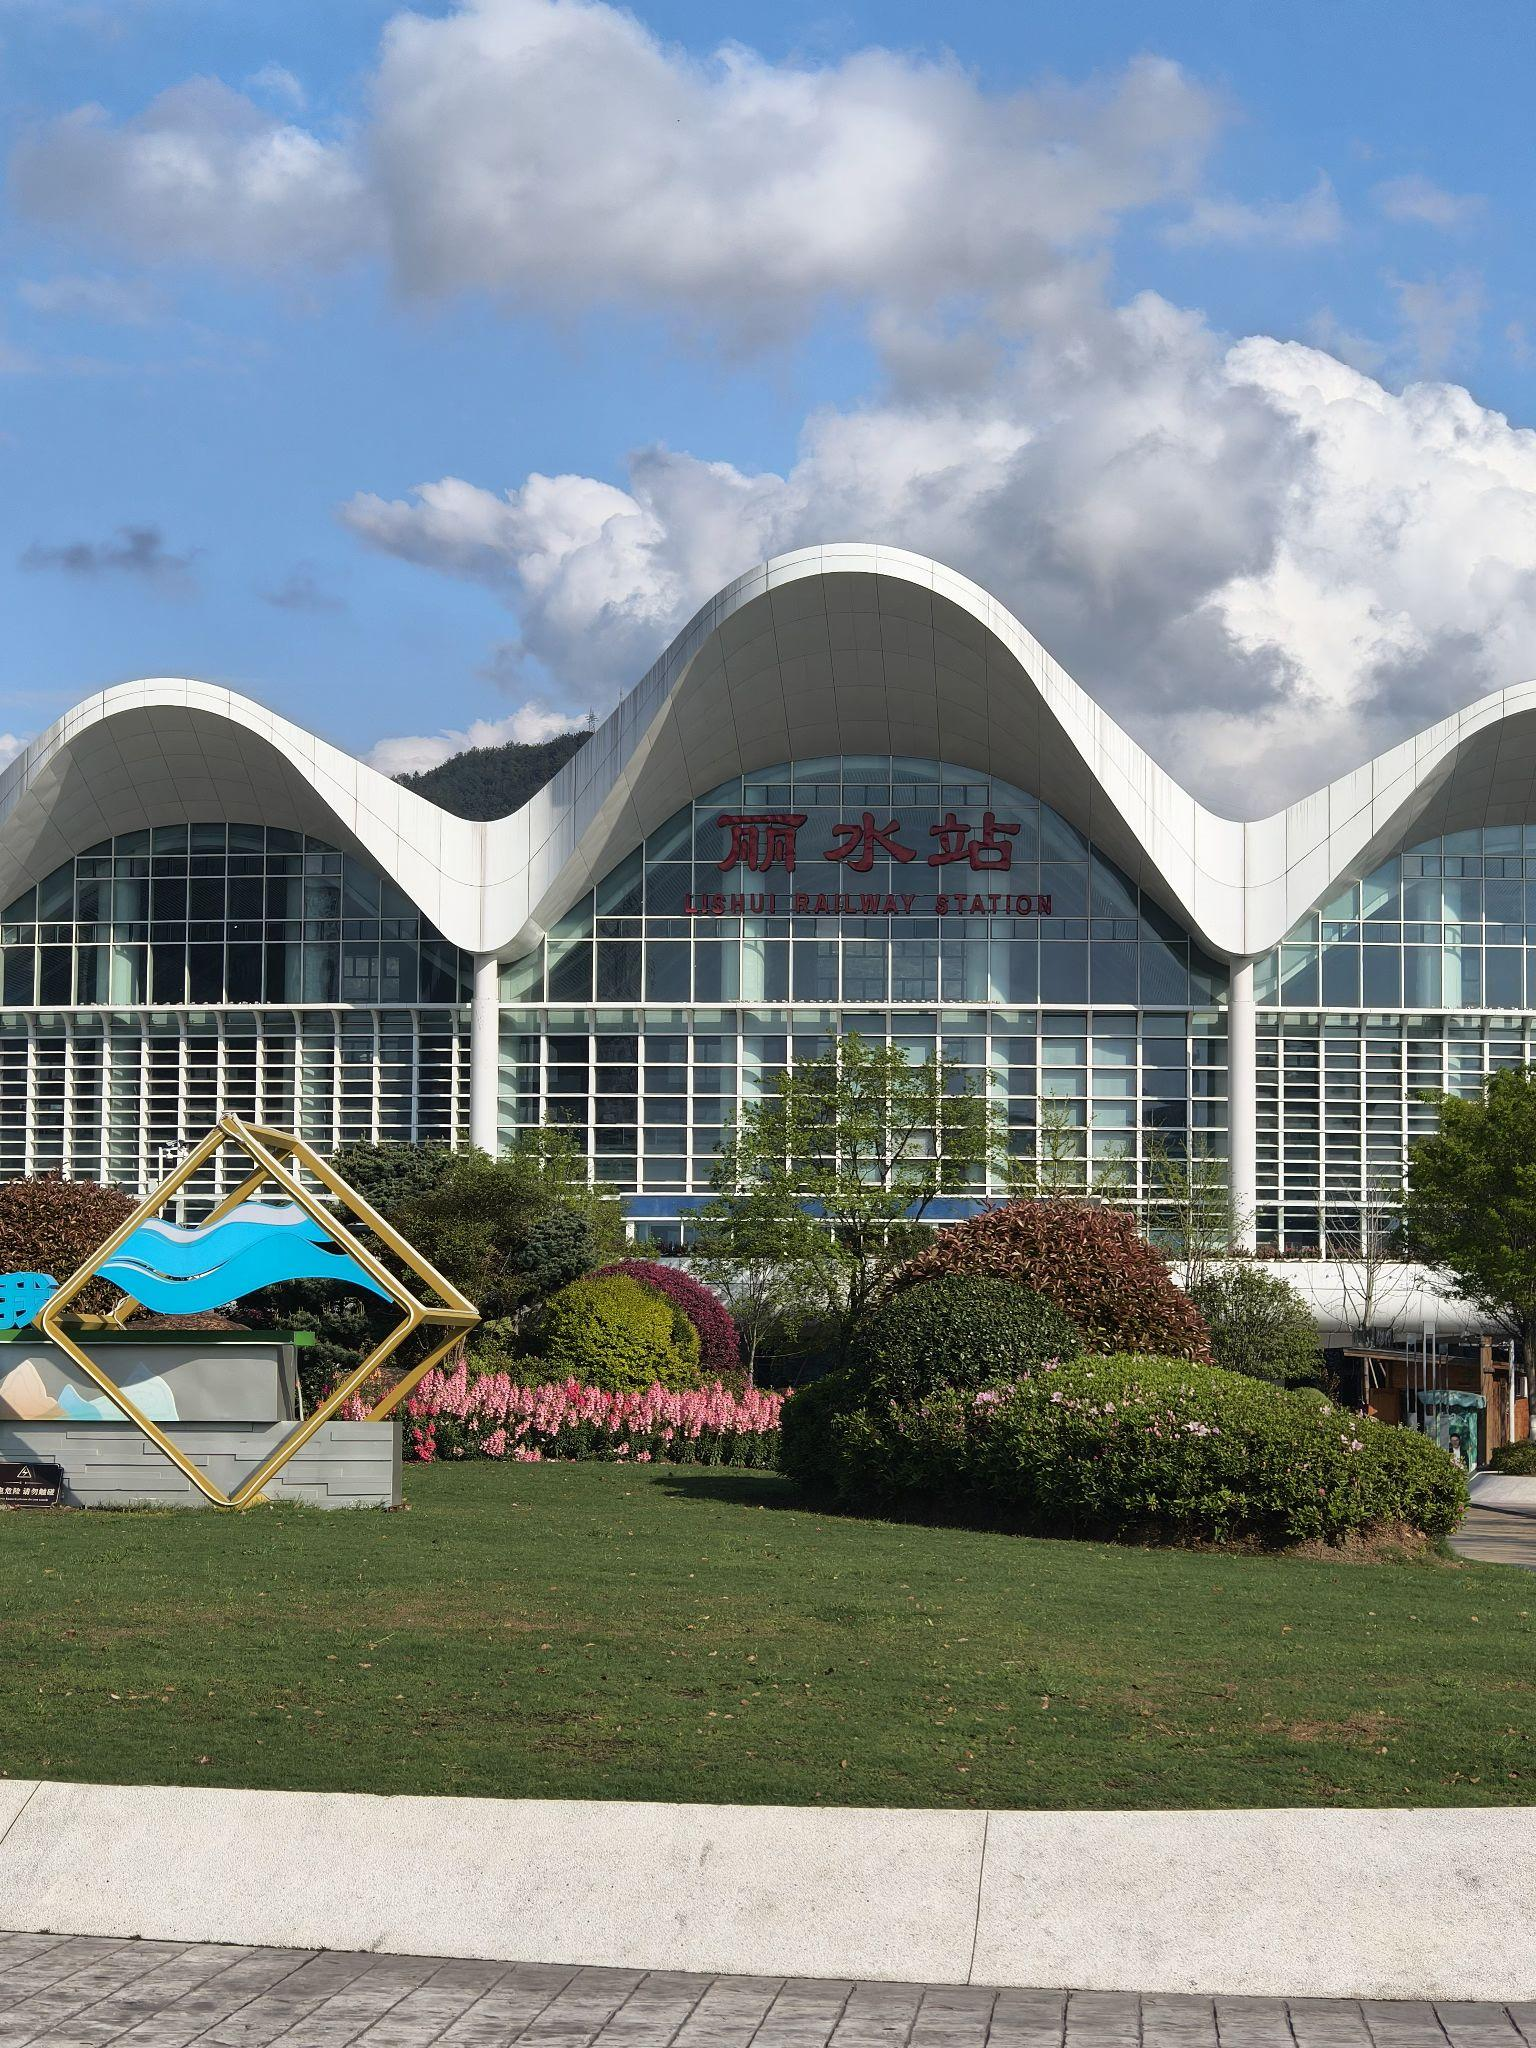
地标名称：丽水站
所在城市：丽水市·莲都区